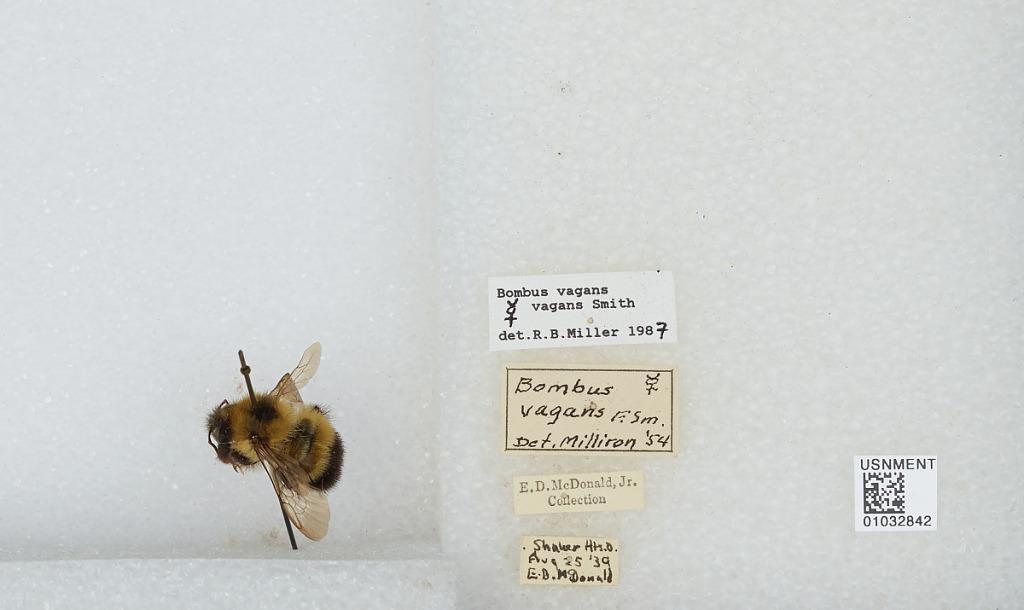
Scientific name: Bombus (Pyrobombus) vagans vagans Smith
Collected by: E. McDonald
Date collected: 1939-8-25
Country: United States
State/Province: Ohio
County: Cuyahoga
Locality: Shaker Heights
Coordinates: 41.4739, -81.5371
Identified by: Milliron